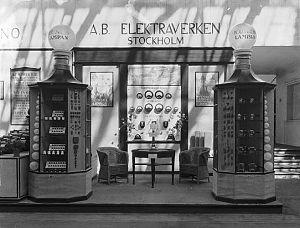
Elektraverken était une entreprise suédoise spécialisée en particulier dans la production de lampes et divers équipements électriques. Elle est fondée en 1917, mais a pour origine l'entreprise Stockholms glödlampsfabrik fondée dès 1906 par Edvard Henke. La production se faisait à Ringvägen 98 Södermalm, et la lampe Kungslampan rencontre un succès important dans le pays. En 1928, l'entreprise allemande Osram achète Elektraverken qui devient une filiale sous le nom Osram-Elektraverken. Après la seconde Guerre mondiale, à l'instar d'autres entreprises allemandes, Osram-Elektraverken est prise en charge par l'état suédois puis confiée en 1947 à des investisseurs suédois. À la même période, la production est déplacée à Södra Hammarbyhamnen toujours à Södermalm. En 1955, la restriction sur les capitaux allemands est retirée et en 1958, Osram rachète sa filiale suédoise.